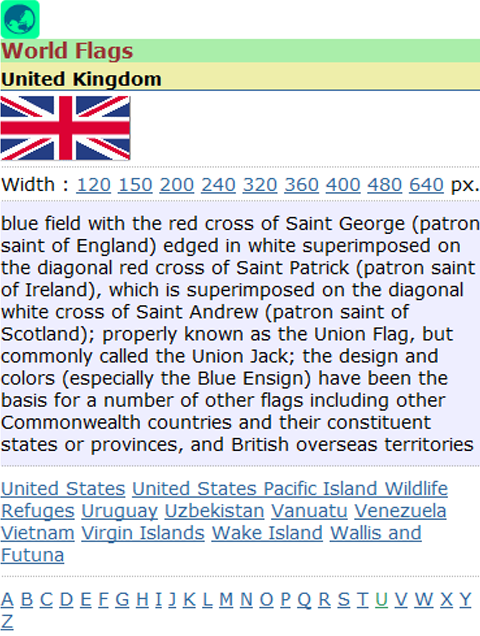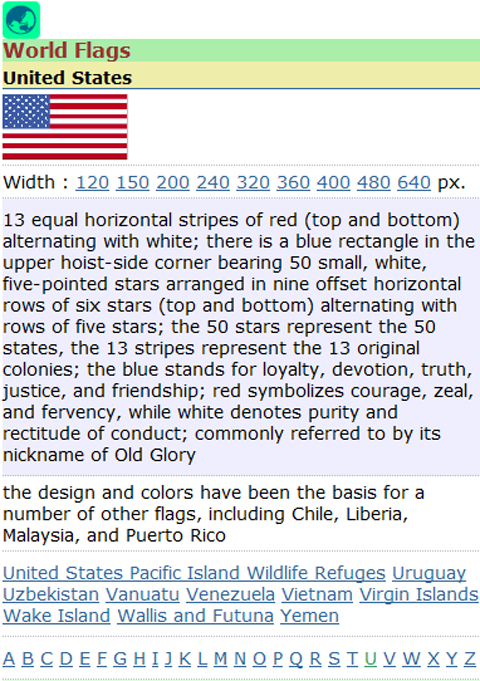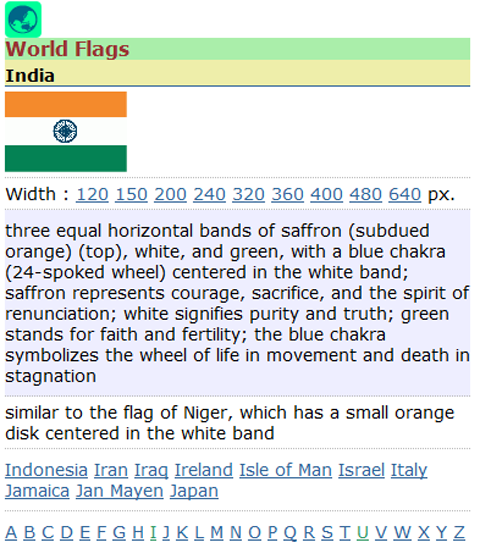
World Flags
Category: Appstore for Android
World Flags is a collection of flags from all the countries of the world. Learn which flags go with which countries. And pick up some trivia along the way.
Features: Reference the flags of the world on your Android | Learn a little something about each country | Fly your colors high